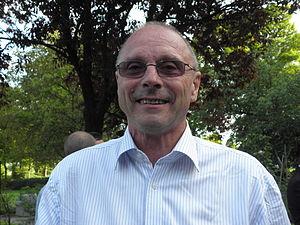
Le Dr John O'Sullivanest un ingénieur électricien australien dont les travaux d'application de la transformation de Fourier à la radioastronomie ont conduit à son invention avec des collègues d'une technologie de base qui a rendu rapide et fiable le réseau local sans fil. Cette technologie a été brevetée en 1994 par le CSIRO et fait partie des standards Wi-Fi 802.11a, 802.11g et 802.11n. O'Sullivan est également à l'origine de l'invention du WIFI.